Dirk Johnson

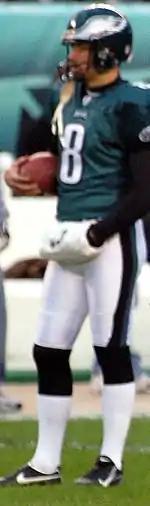
Johnson in January 2007.

Dirk Johnson (born June 1, 1975) is an American former professional football player who was a punter in the National Football League (NFL). He is most notable for his four-season tenure with the Philadelphia Eagles. After playing college football at Northern Colorado, Johnson signed with the Seattle Seahawks as an undrafted free agent in 1998. Johnson was also a member of the New York Jets, San Diego Chargers, New Orleans Saints, Chicago Bears, Arizona Cardinals, Washington Redskins, Pittsburgh Steelers and Tampa Bay Buccaneers. He now is an assistant coach for Montrose High School in Montrose, Colorado.